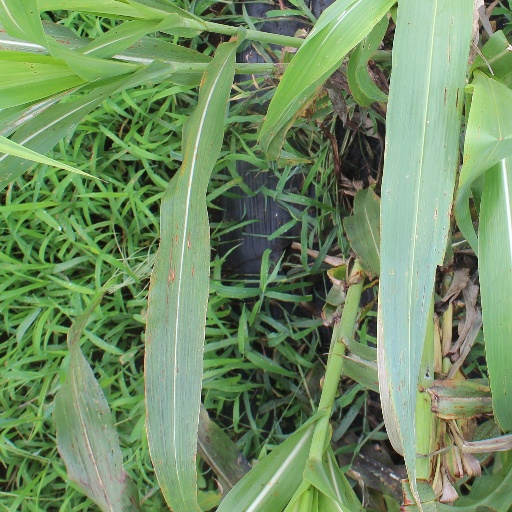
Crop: sorghum